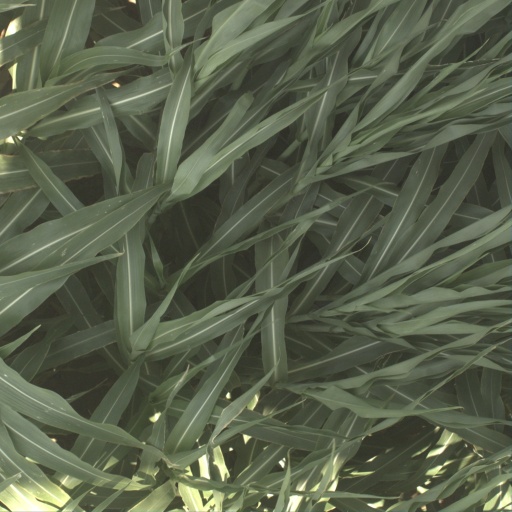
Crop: sorghum